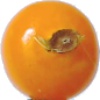
Label: physalis